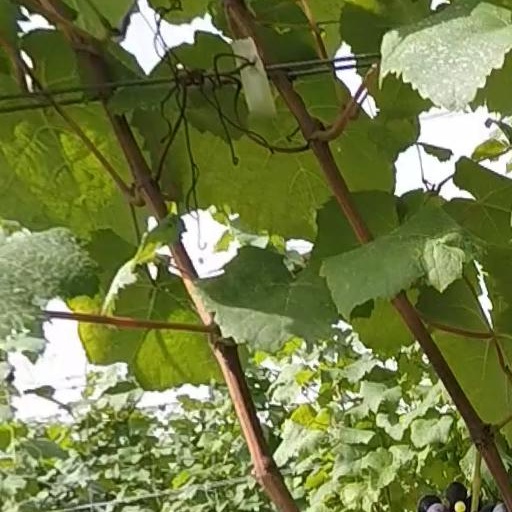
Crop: grape